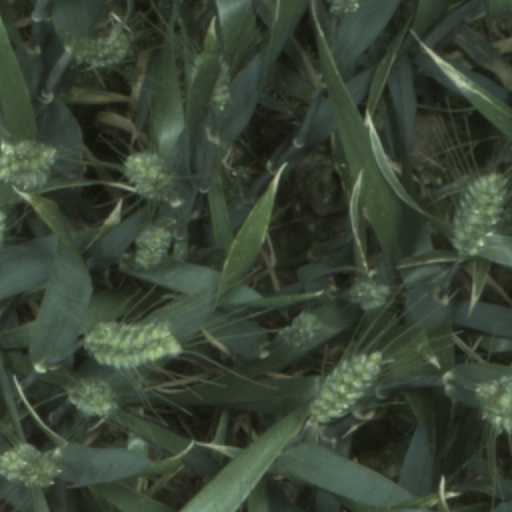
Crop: wheat